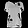
Label: Shirt